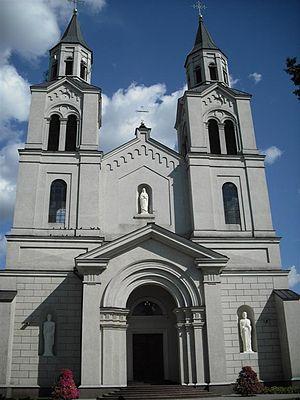
Le diocèse de Vilkaviškis est un diocèse catholique de Lituanie dont le siège est situé dans la ville de Vilkaviškis. L'évêque actuel est Rimantas Norvila.